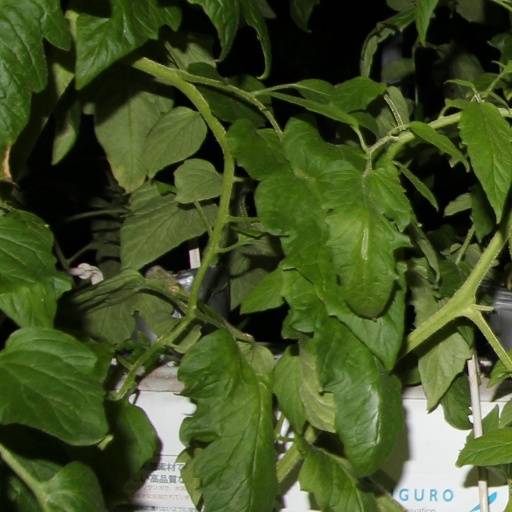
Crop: tomato